Carr Communications

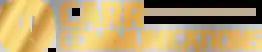

Carr Communications is a public relations and training company in Ireland. Founded in 1973 by television presenter Bunny Carr, the firm is known for its media training services, particularly for politicians and public figures. Carr Communications has expanded into wider public relations and communications consulting, working with both private sector clients and government agencies. The company has undergone several ownership changes, including a management buyout in 2004, and has been noted for its influence on political communication in Ireland.